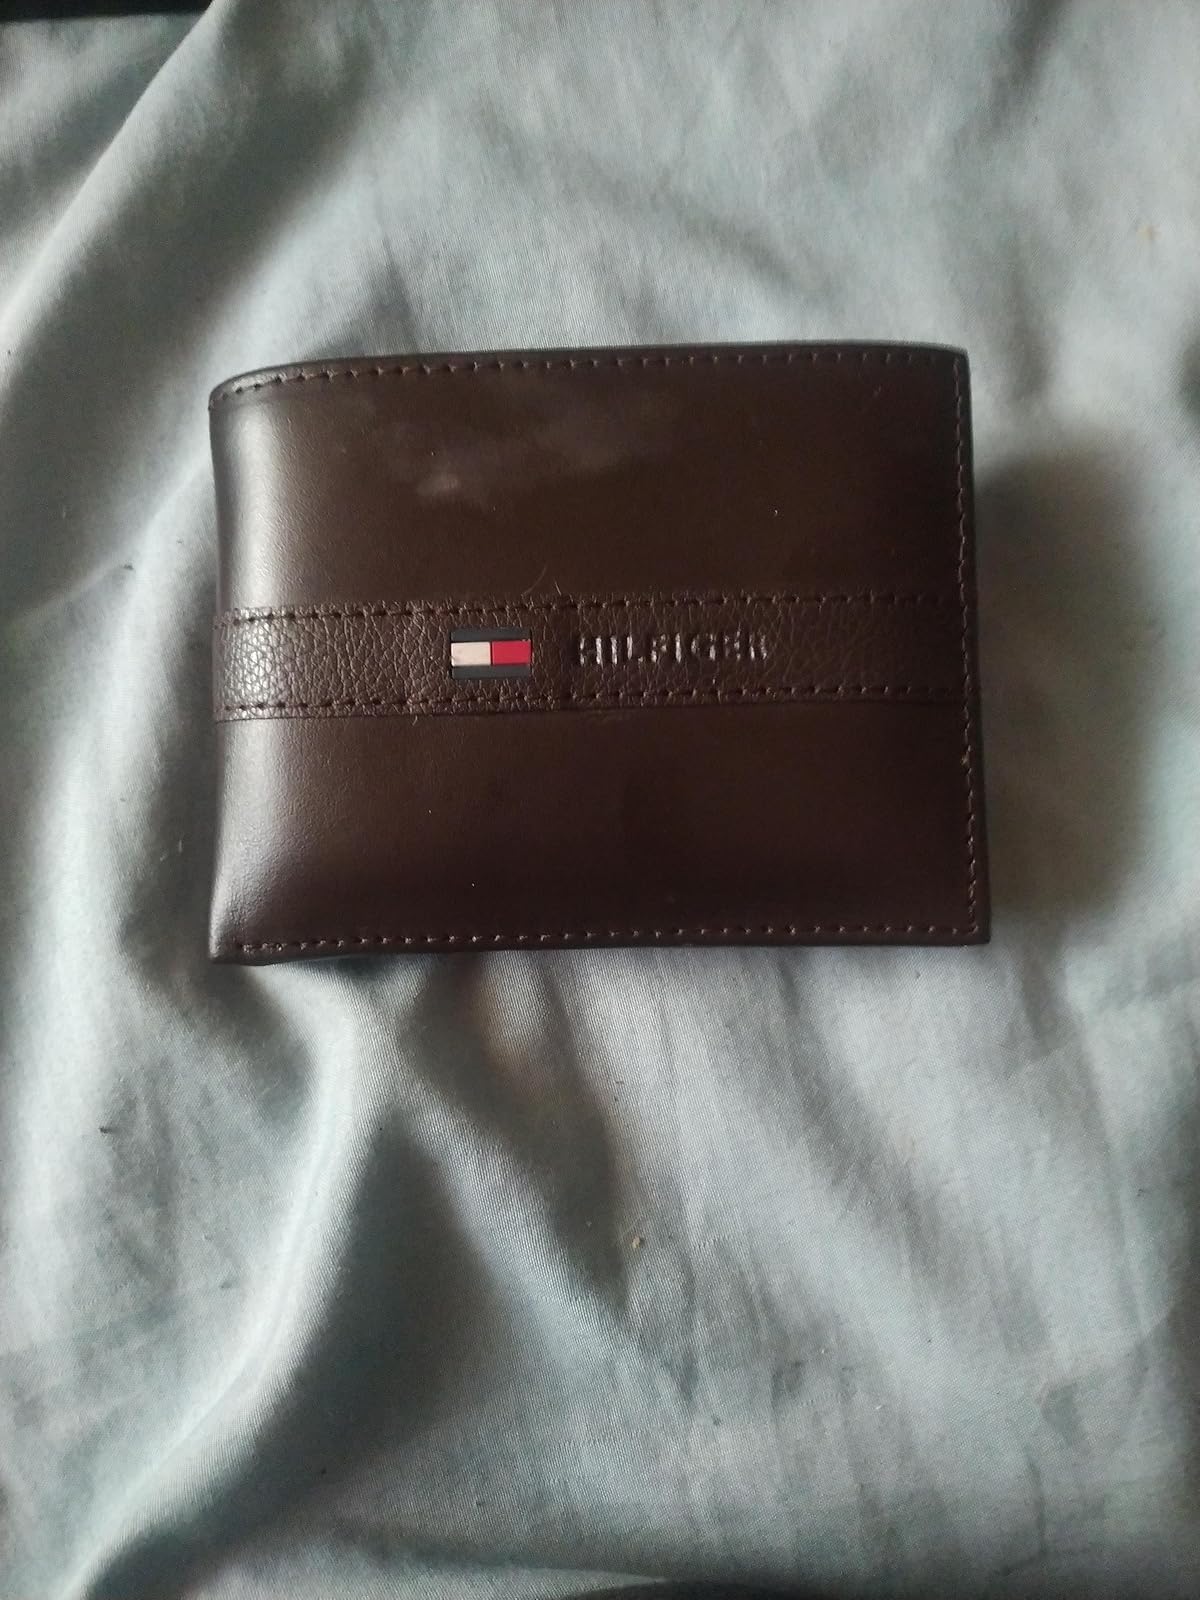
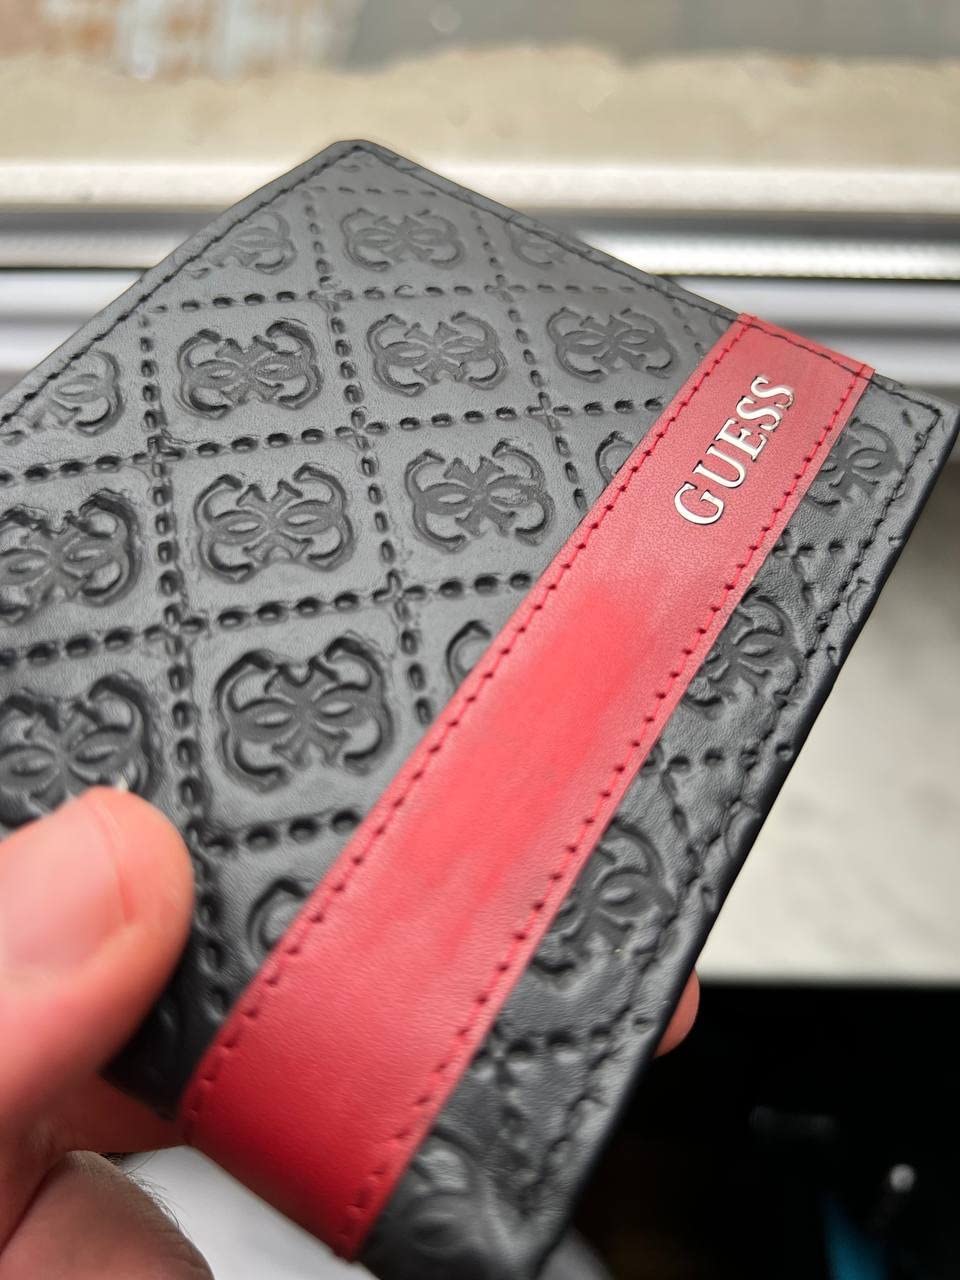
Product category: accessories_wallet
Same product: no